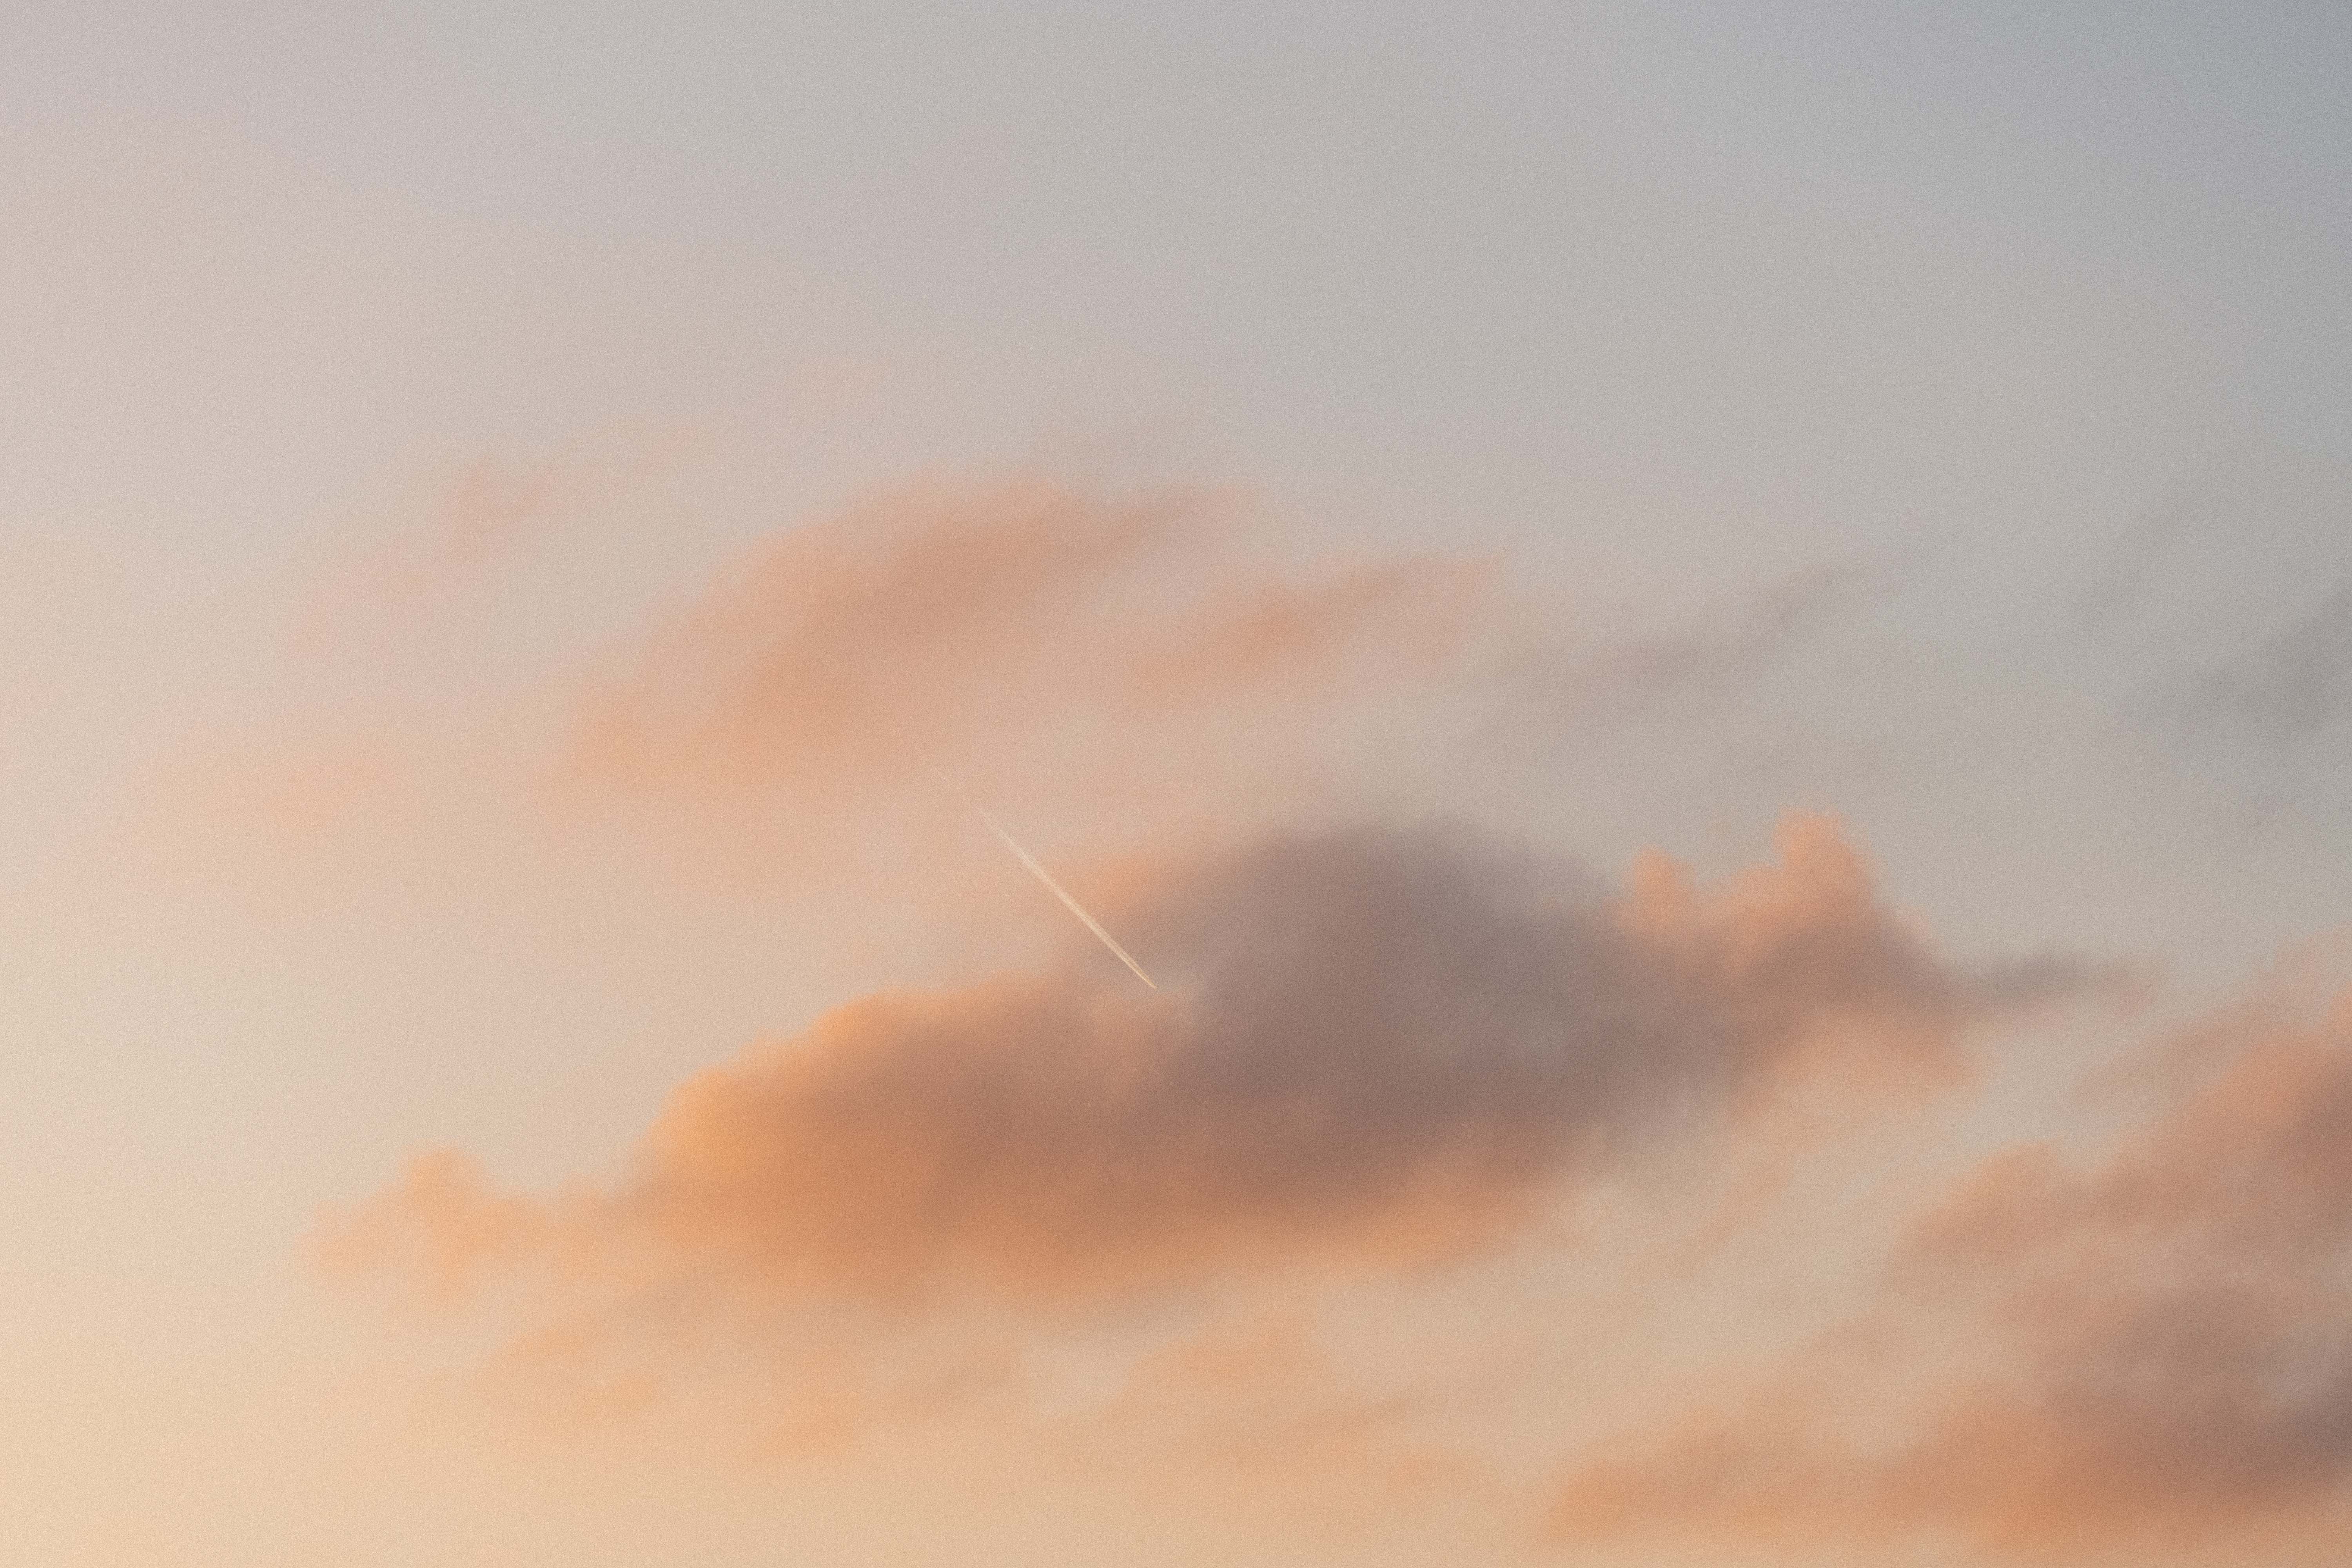
brown, cloud, sky, atmosphere, amber, orange, afterglow, red sky at morning, atmospheric phenomenon, dusk, cumulus, sunrise, sunset, tree, peach, horizon, dawn, event, heat, landscape, meteorological phenomenon, evening, celestial event, natural landscape, sun, wing